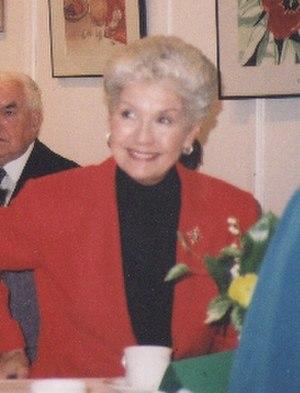
Iona Campagnolo, née le 18 octobre 1932 sur l'Île Galiano, est une femme politique canadienne et elle a été lieutenant-gouverneur de la Colombie-Britannique de 2001 à 2007.
Cette page concerne des événements d'actualité qui se sont produits durant l'année 2001 dans la province canadienne de Colombie-Britannique.
Le lieutenant-gouverneur de Colombie-Britannique est le représentant de la Monarchie canadienne dans la province de Colombie-Britannique. Depuis le 24 avril 2018, la fonction est occupée par Janet Austin.